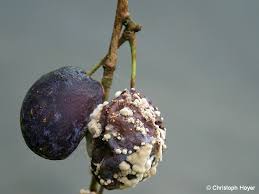
Waste category: biological